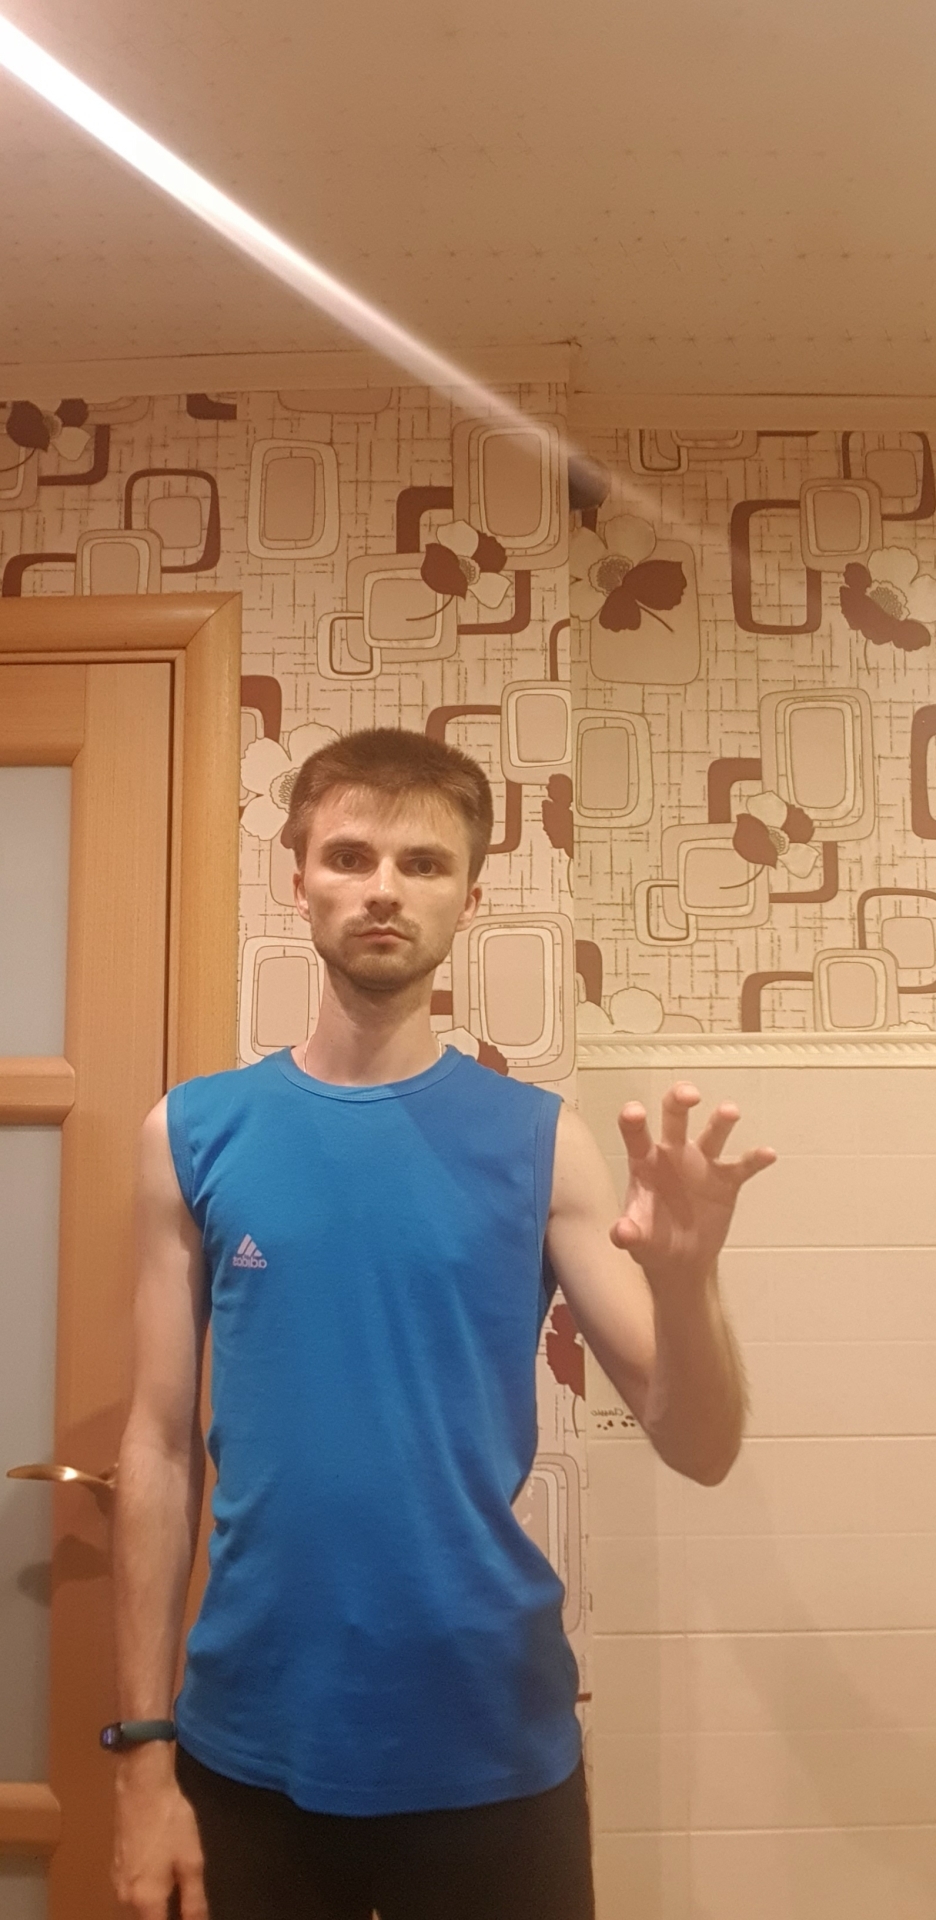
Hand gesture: grabbing